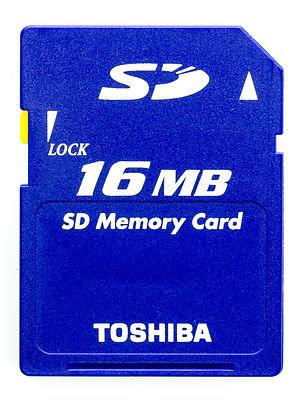
La mémoire flash est une mémoire de masse à semi-conducteurs ré-inscriptible, c'est-à-dire une mémoire possédant les caractéristiques d'une mémoire vive mais dont les données ne disparaissent pas lors d'une mise hors tension. La mémoire flash stocke dans des cellules de mémoire les bits de données qui sont conservées lorsque l'alimentation électrique est coupée.